Oswego–Oneida Streets Historic District

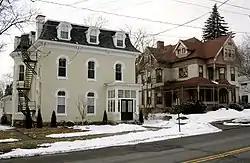

The Oswego–Oneida Streets Historic District is a national historic district located at Baldwinsville, Onondaga County, New York. The district encompasses 32 contributing buildings on s in a residential section of Baldwinsville. The district developed between about 1830 and 1920 and includes notable examples of Greek Revival, Italianate, and Gothic Revival residential architecture.